Airline Highway

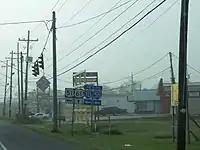
Sign showing the intersection of U.S. Highway 61 (Airline Highway) at U.S. Highway 51 in LaPlace, Louisiana

Airline Highway is a divided highway in the U.S. state of Louisiana, built in stages between 1925 and 1953 to bypass the older Jefferson Highway. It runs , carrying U.S. Highway 61 from New Orleans northwest to Baton Rouge and U.S. Highway 190 from Baton Rouge west over the Mississippi River on the Huey P. Long Bridge. US 190 continues west towards Opelousas on an extension built at roughly the same time.